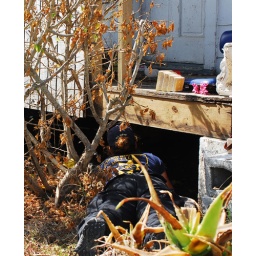
Captain Gove investigates reports of a dog hiding under a house that won't come out.